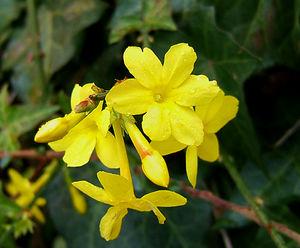
Jasmin d'hiver 日本語: オウバイ Bahasa Melayu: Melur musim sejuk Svenska: Vinterjasmin 中文: 迎春